Mithila Prasad Tripathi

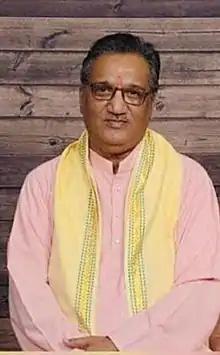
Mithila Prasad Tripathi

Mithila Prasad Tripathi is a Sanskrit poet who won the Sahitya Akademi Award for Sanskrit for 2010 for his poetry.